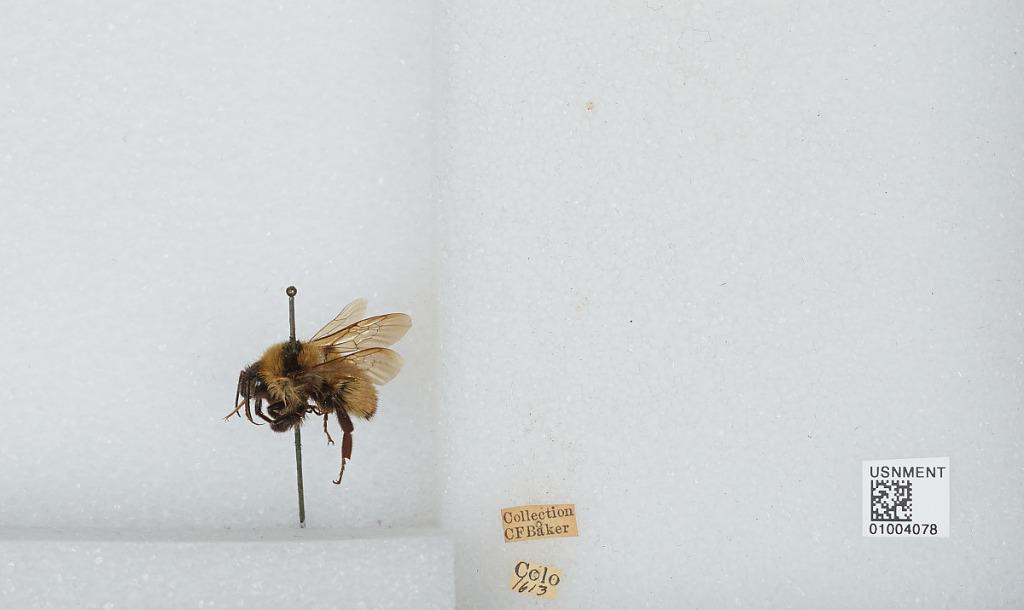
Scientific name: Bombus (Fervidobombus) fervidus fervidus (Fabricius)
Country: United States
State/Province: Colorado